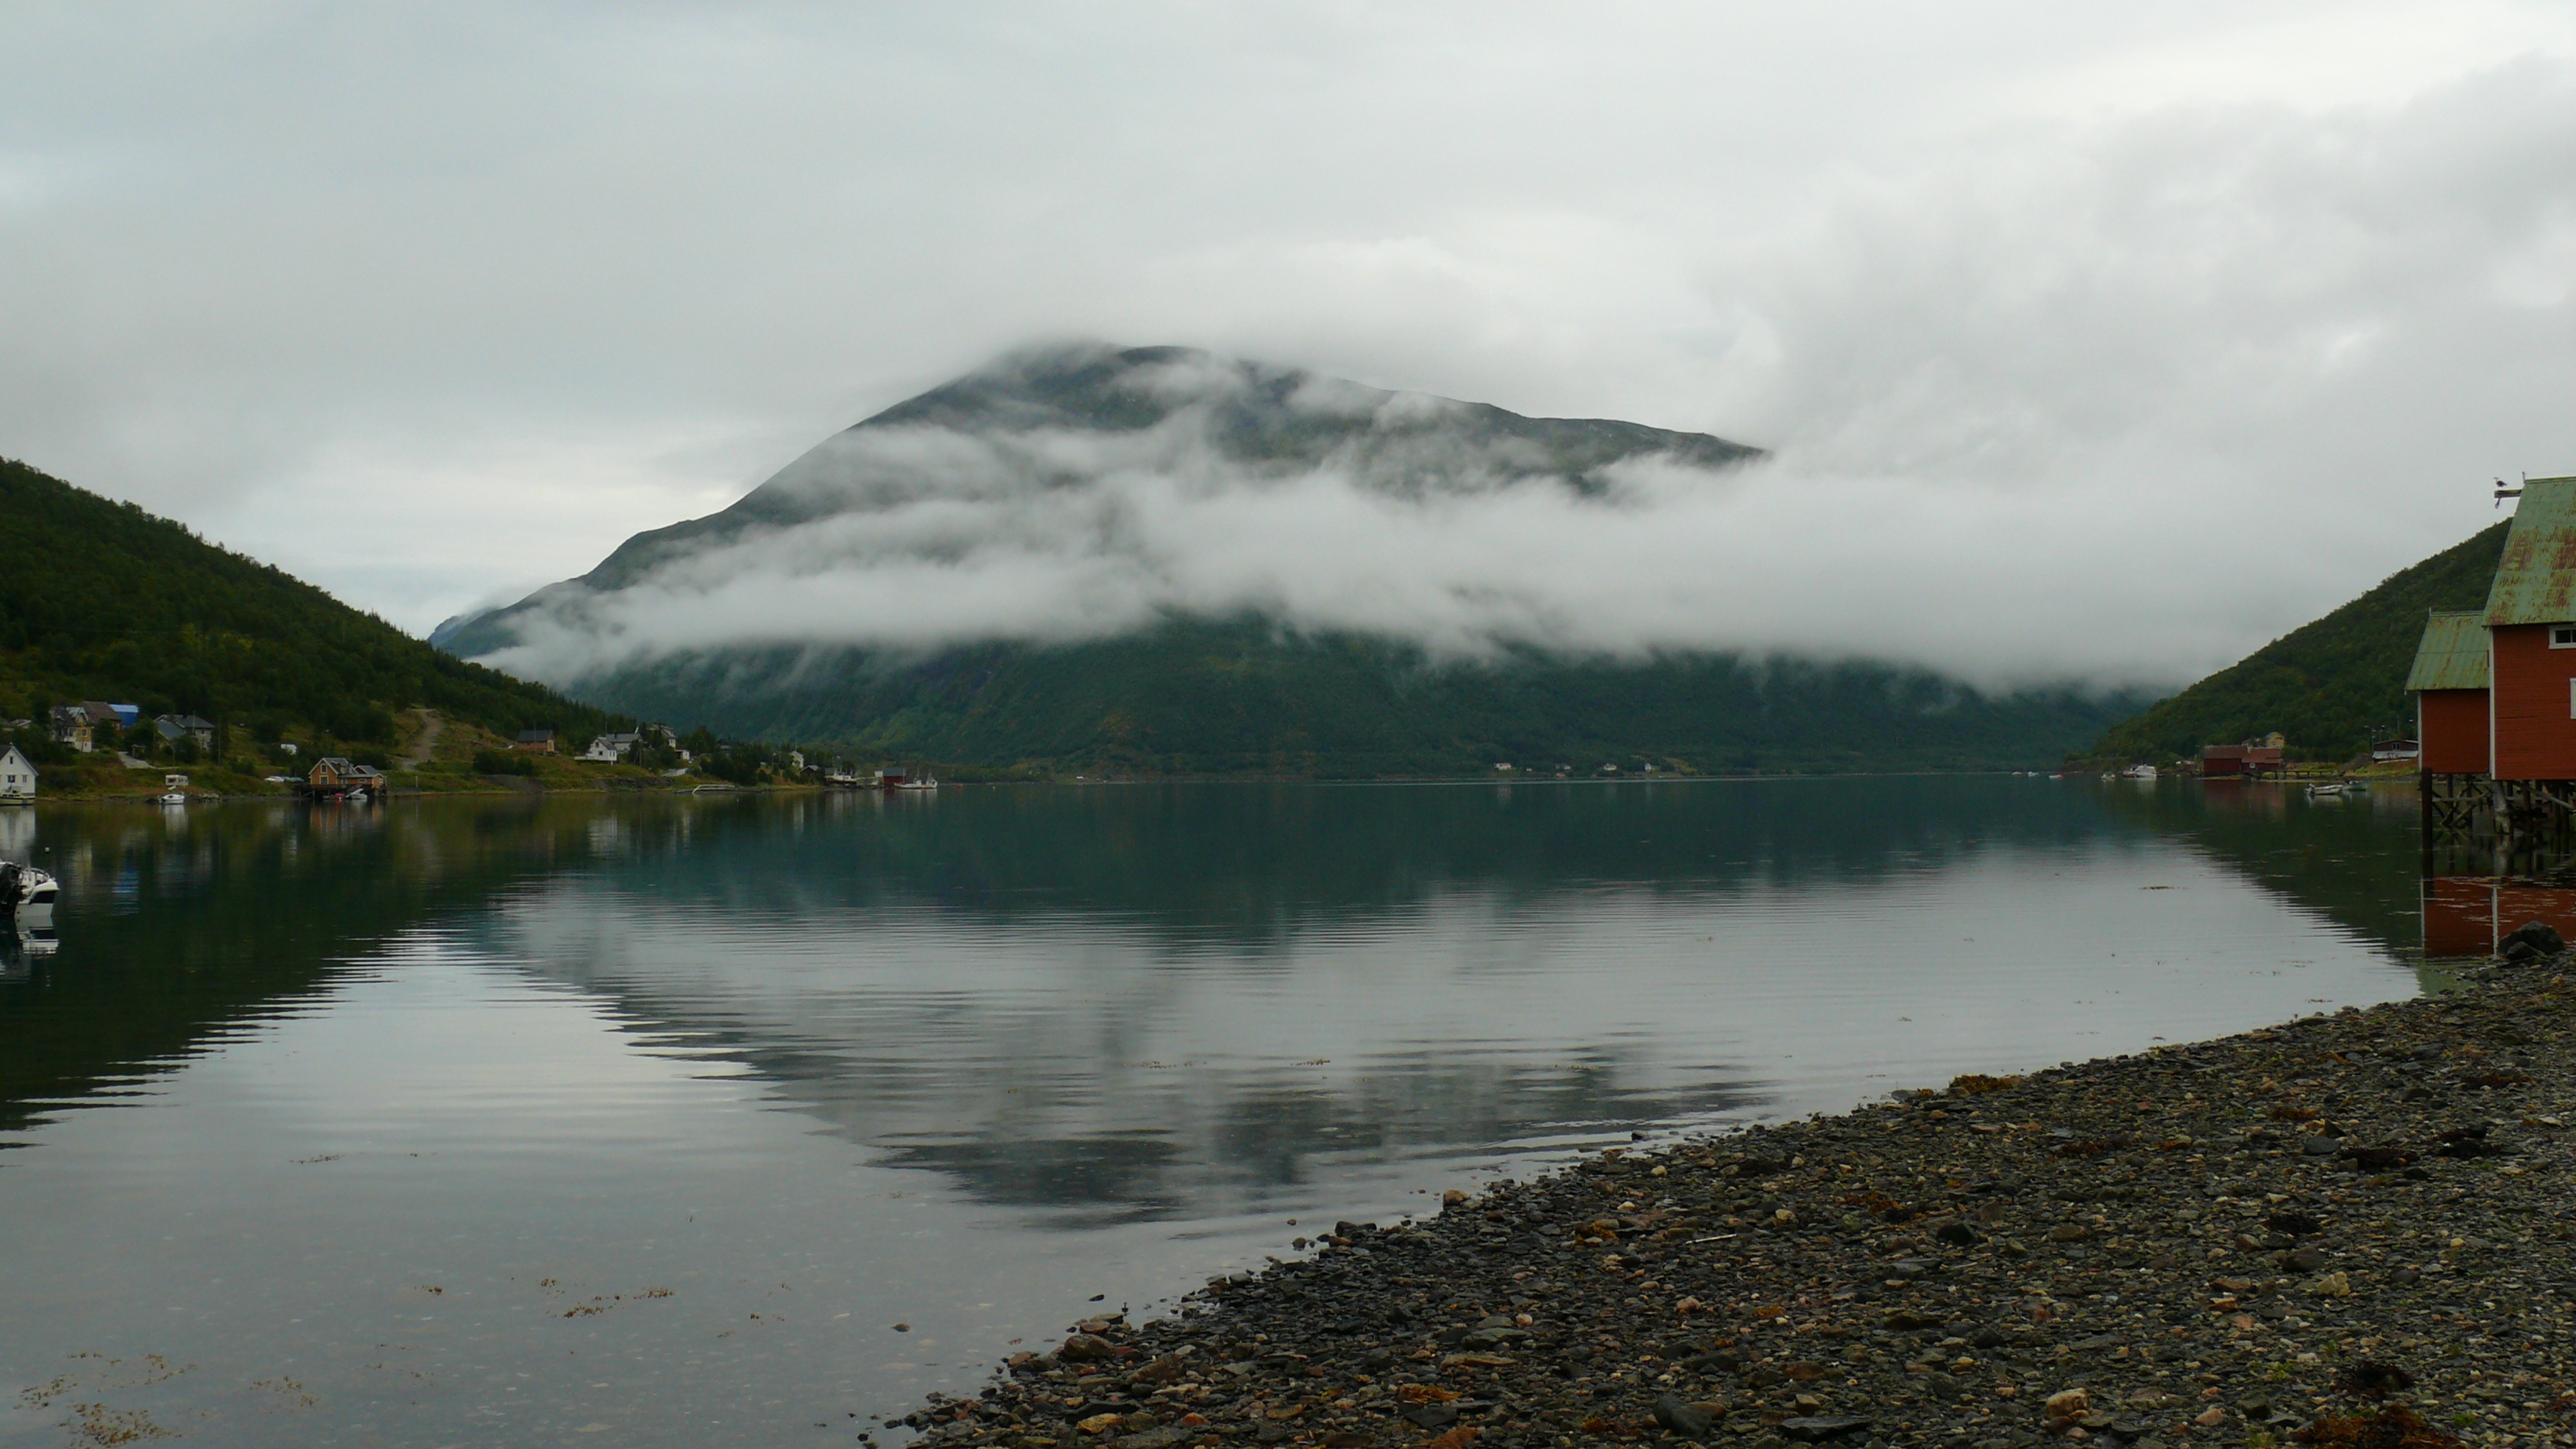
landscape, sea, water, mountain, cloud, lake, river, mountain range, reflection, fjord, reservoir, highland, body of water, clouds, loch, norway, landform, geographical feature, atmospheric phenomenon, mountainous landforms